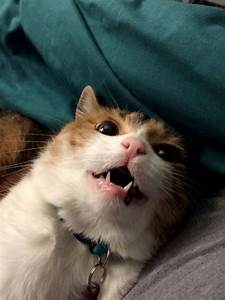
Label: cat